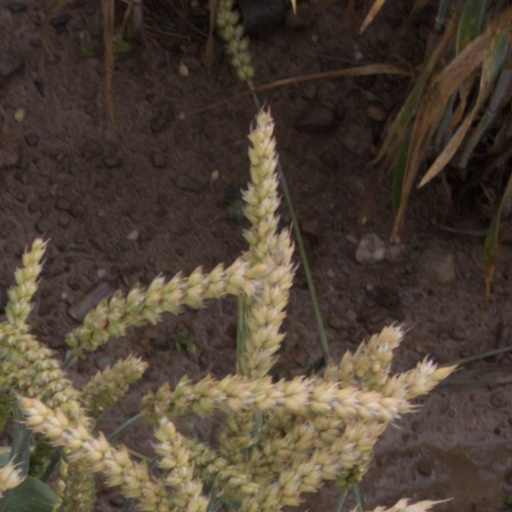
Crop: wheat